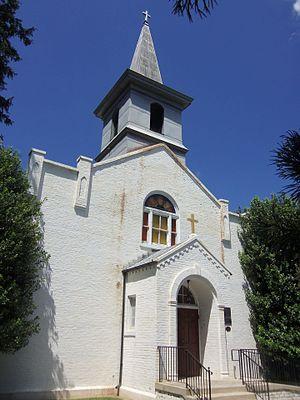
Le Maryland /ma.ʁi.lɑ̃d/ est un État du Nord-Est des États-Unis. Sa capitale est Annapolis, et sa plus grande ville est Baltimore. Avec une superficie de 32 160 km² uniquement et une population de 5 773 552 habitants, il est l'un des plus petits États du pays mais aussi l'un des plus densément peuplés.